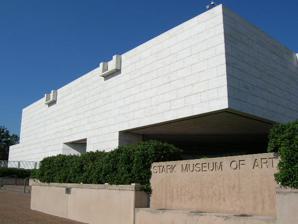
Building: Stark Museum of Art
Country: United States of America
Year built: 1978
Art museum, Design/Textile Museum in Orange, TX Stark Museum of Art Established 1978 Location 712 Green Avenue Orange, TX 77630 (United States) Coordinates 30°05′37″N 93°44′10″W / 30.093497°N 93.736183°W / 30.093497; -93.736183 Type Art museum , Design / Textile Museum Director Jennifer Dickinson Website www .starkmuseum .org The Stark Museum of Art in Orange, Texas , houses one of the nation's most significant collections of American Western art. The Western Art collection conveys the artistic interpretation of the western region over two centuries. It spans the explorations of the nineteenth century to the artistic colonies of the twentieth century. Among the many artists represented are John James Audubon , Albert Bierstadt , Frederic Remington , Charles Marion Russell , and Georgia O'Keeffe . The Stark Museum of Art presents special changing exhibitions to explore themes in greater depth and with new approaches. The Decorative Arts collection features natural and historical themes in glass and porcelain. Highlights include the only complete set of The United States in Crystal from Steuben Glass , as well as the entire series of porcelain birds by Dorothy Doughty . The American Indian collection consists of art created by members of the tribes of the Great Plains, Southwest, Eastern Woodlands, and Northwest Coast. It includes examples of Plains clothing, body ornaments, beadwork, baskets, pottery, kachina carvings, and Navajo rugs and blankets. The Rare Books and Manuscripts collection enhances the Museum’s holdings in Western American art and in natural history subjects. Treasures include letters and manuscript journals by artists such as John James Audubon, Paul Kane , and Charles Marion Russell. The collection also holds first-edition publications on natural history, such as Audubon’s personal copy of The Birds of America . The Stark Museum of Art provides educational resources and programs for the general public and for students, teachers, and researchers. It invites families to explore the Museum with their children and discover interactive activities. The Stark Museum of Art offers guided tours for school groups and other groups of 10-72 persons by advance appointment. The Stark Museum of Art is a program of the Nelda C. and H.J. Lutcher Stark Foundation, a non-profit organization. References